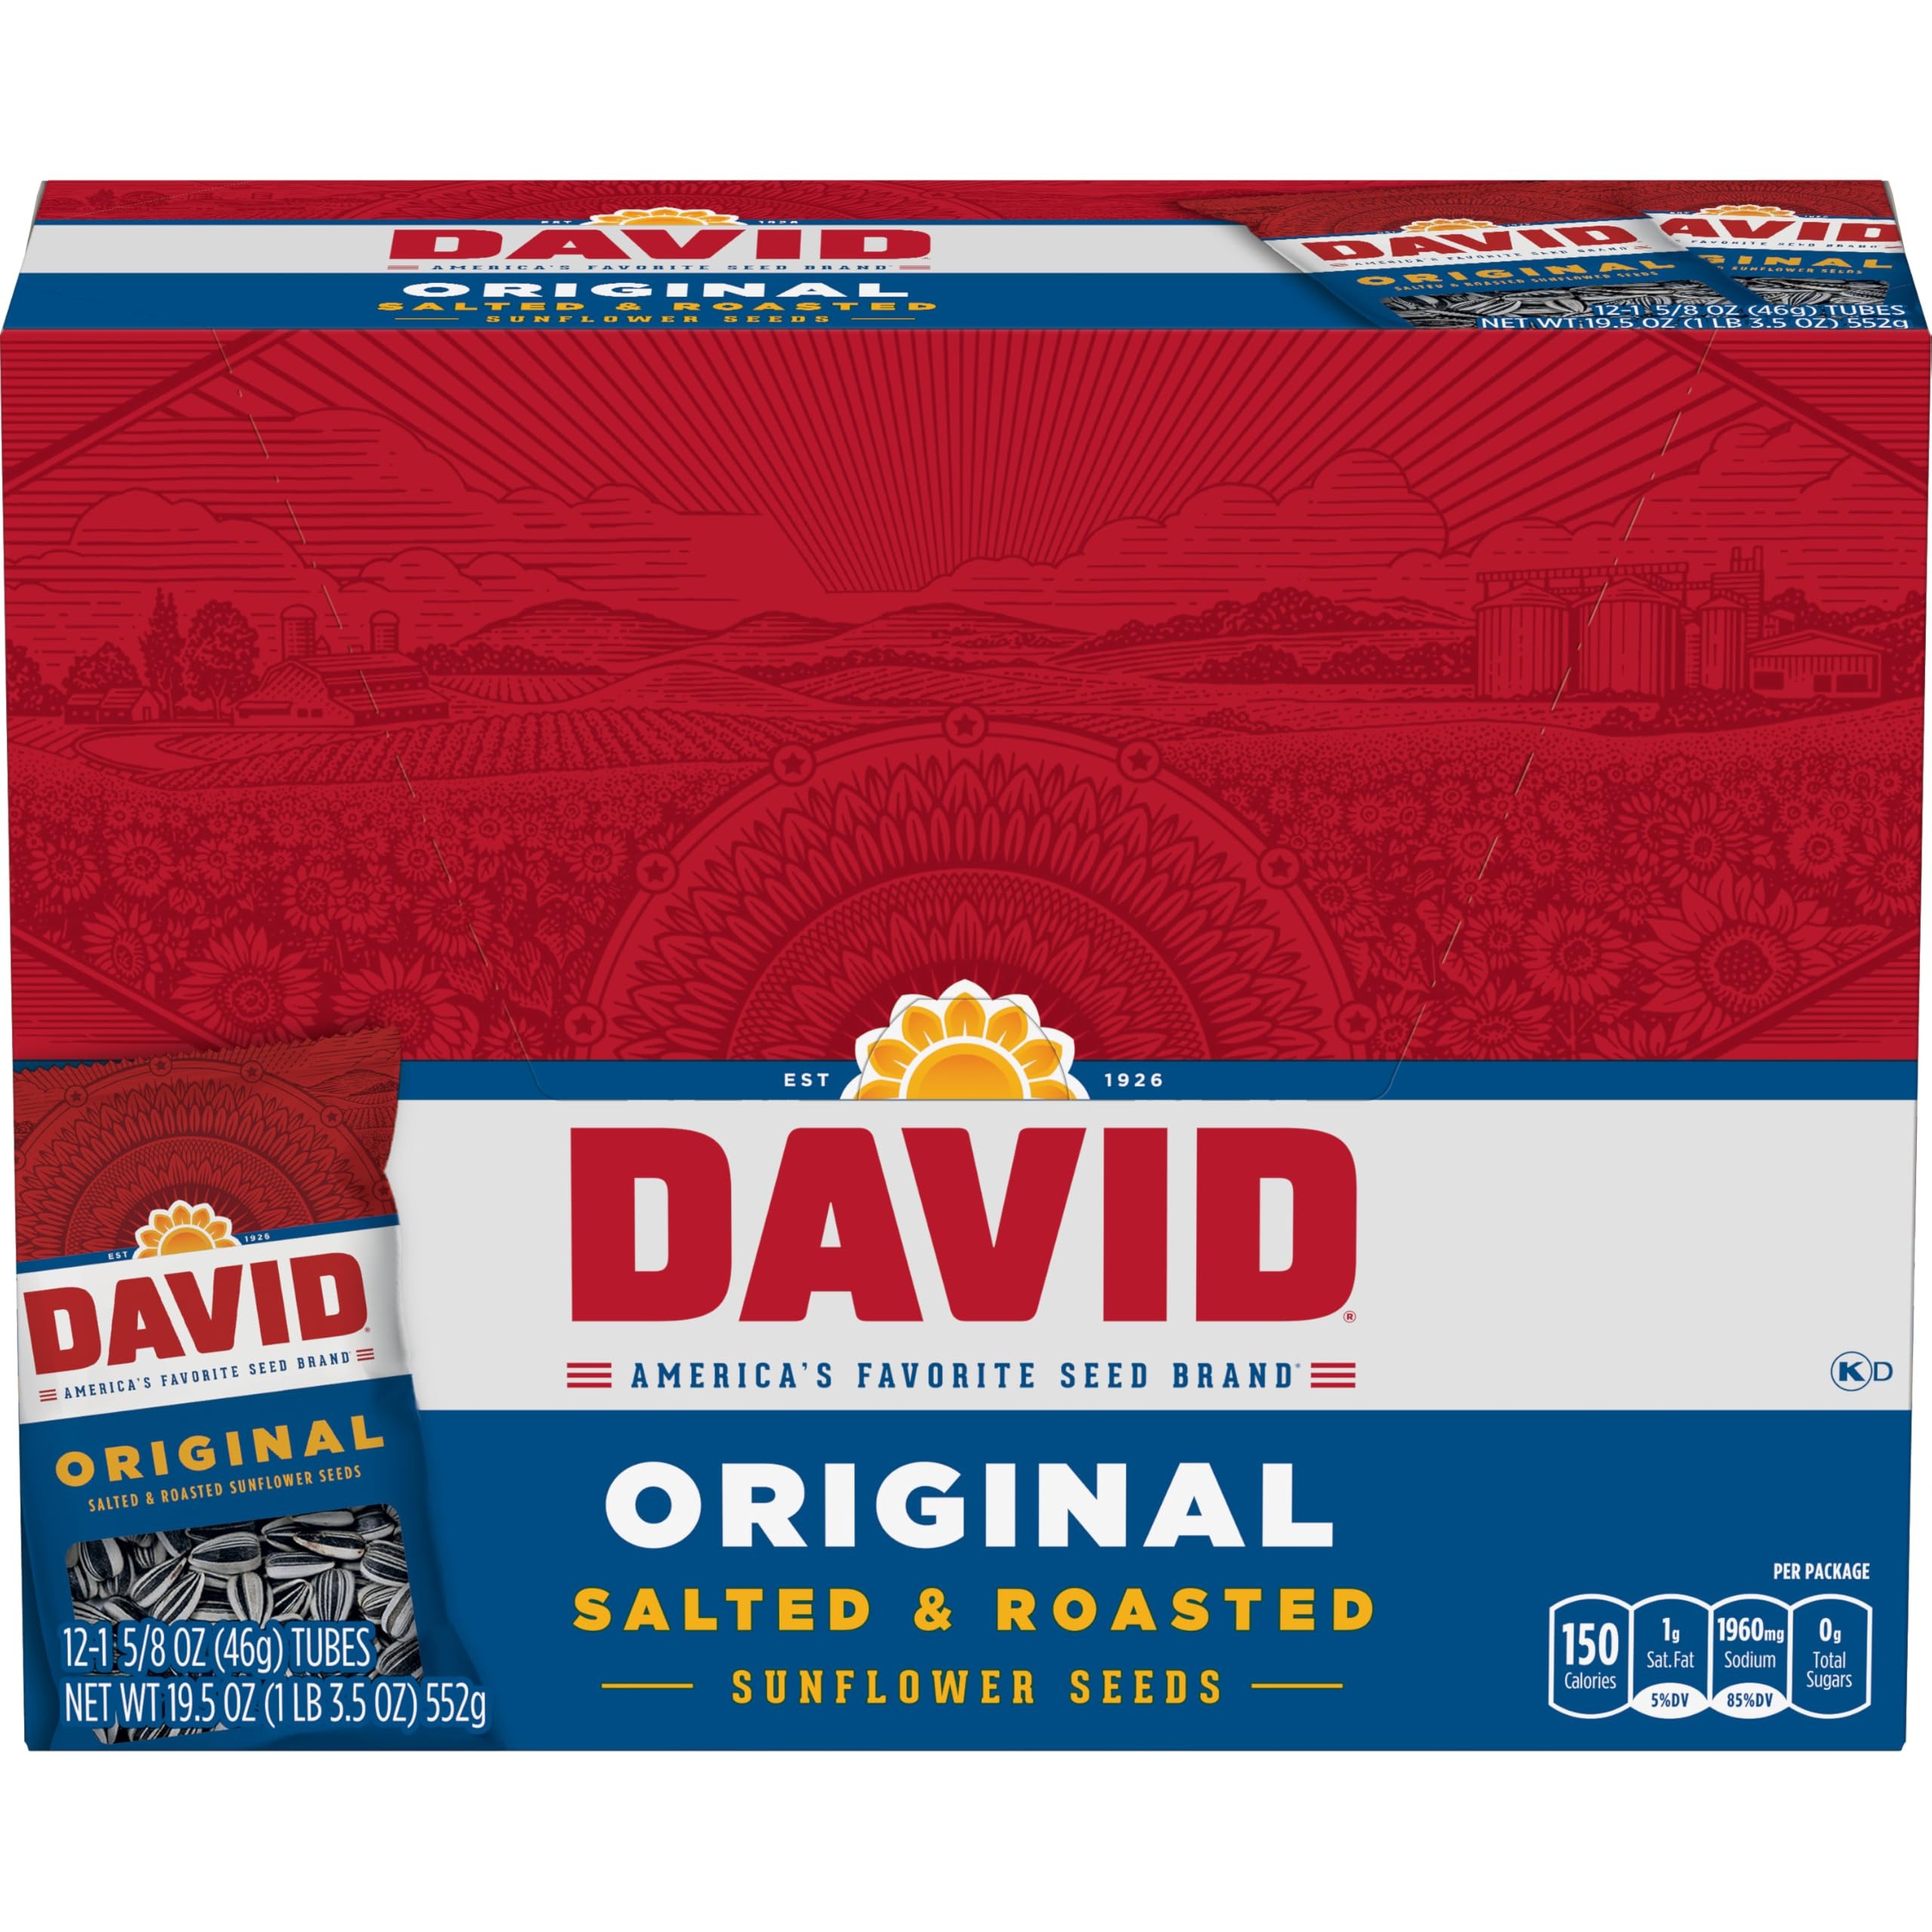
Item Name: DAVID Roasted and Salted Sunflower Seeds, Original Flavor, 1.625oz. (Pack of 12)
Bullet Point 1: Contains twelve 1.625 oz bags of DAVID Original Sunflower Seeds, great for group and solo snacking
Bullet Point 2: Stay in the game with these roasted and salty seed snacks, packed with flavor
Bullet Point 3: Grab a bag of DAVID's sunflower seeds for a delicious and crunchy snack on-the-go
Bullet Point 4: A perfect on-the-go snack for a crunchy and salty treat whenever you are hungry and can't stop to eat
Bullet Point 5: Each 1.625 oz Pack contains about 1 serving, with 140 calories, 6 grams of protein, and 2 grams of fiber, as well as 8% of your daily allowance of Vitamin E, 20% of phosphorus, and 25% of magnesium per serving
Value: 19.504
Unit: Ounce

Price: 9.65